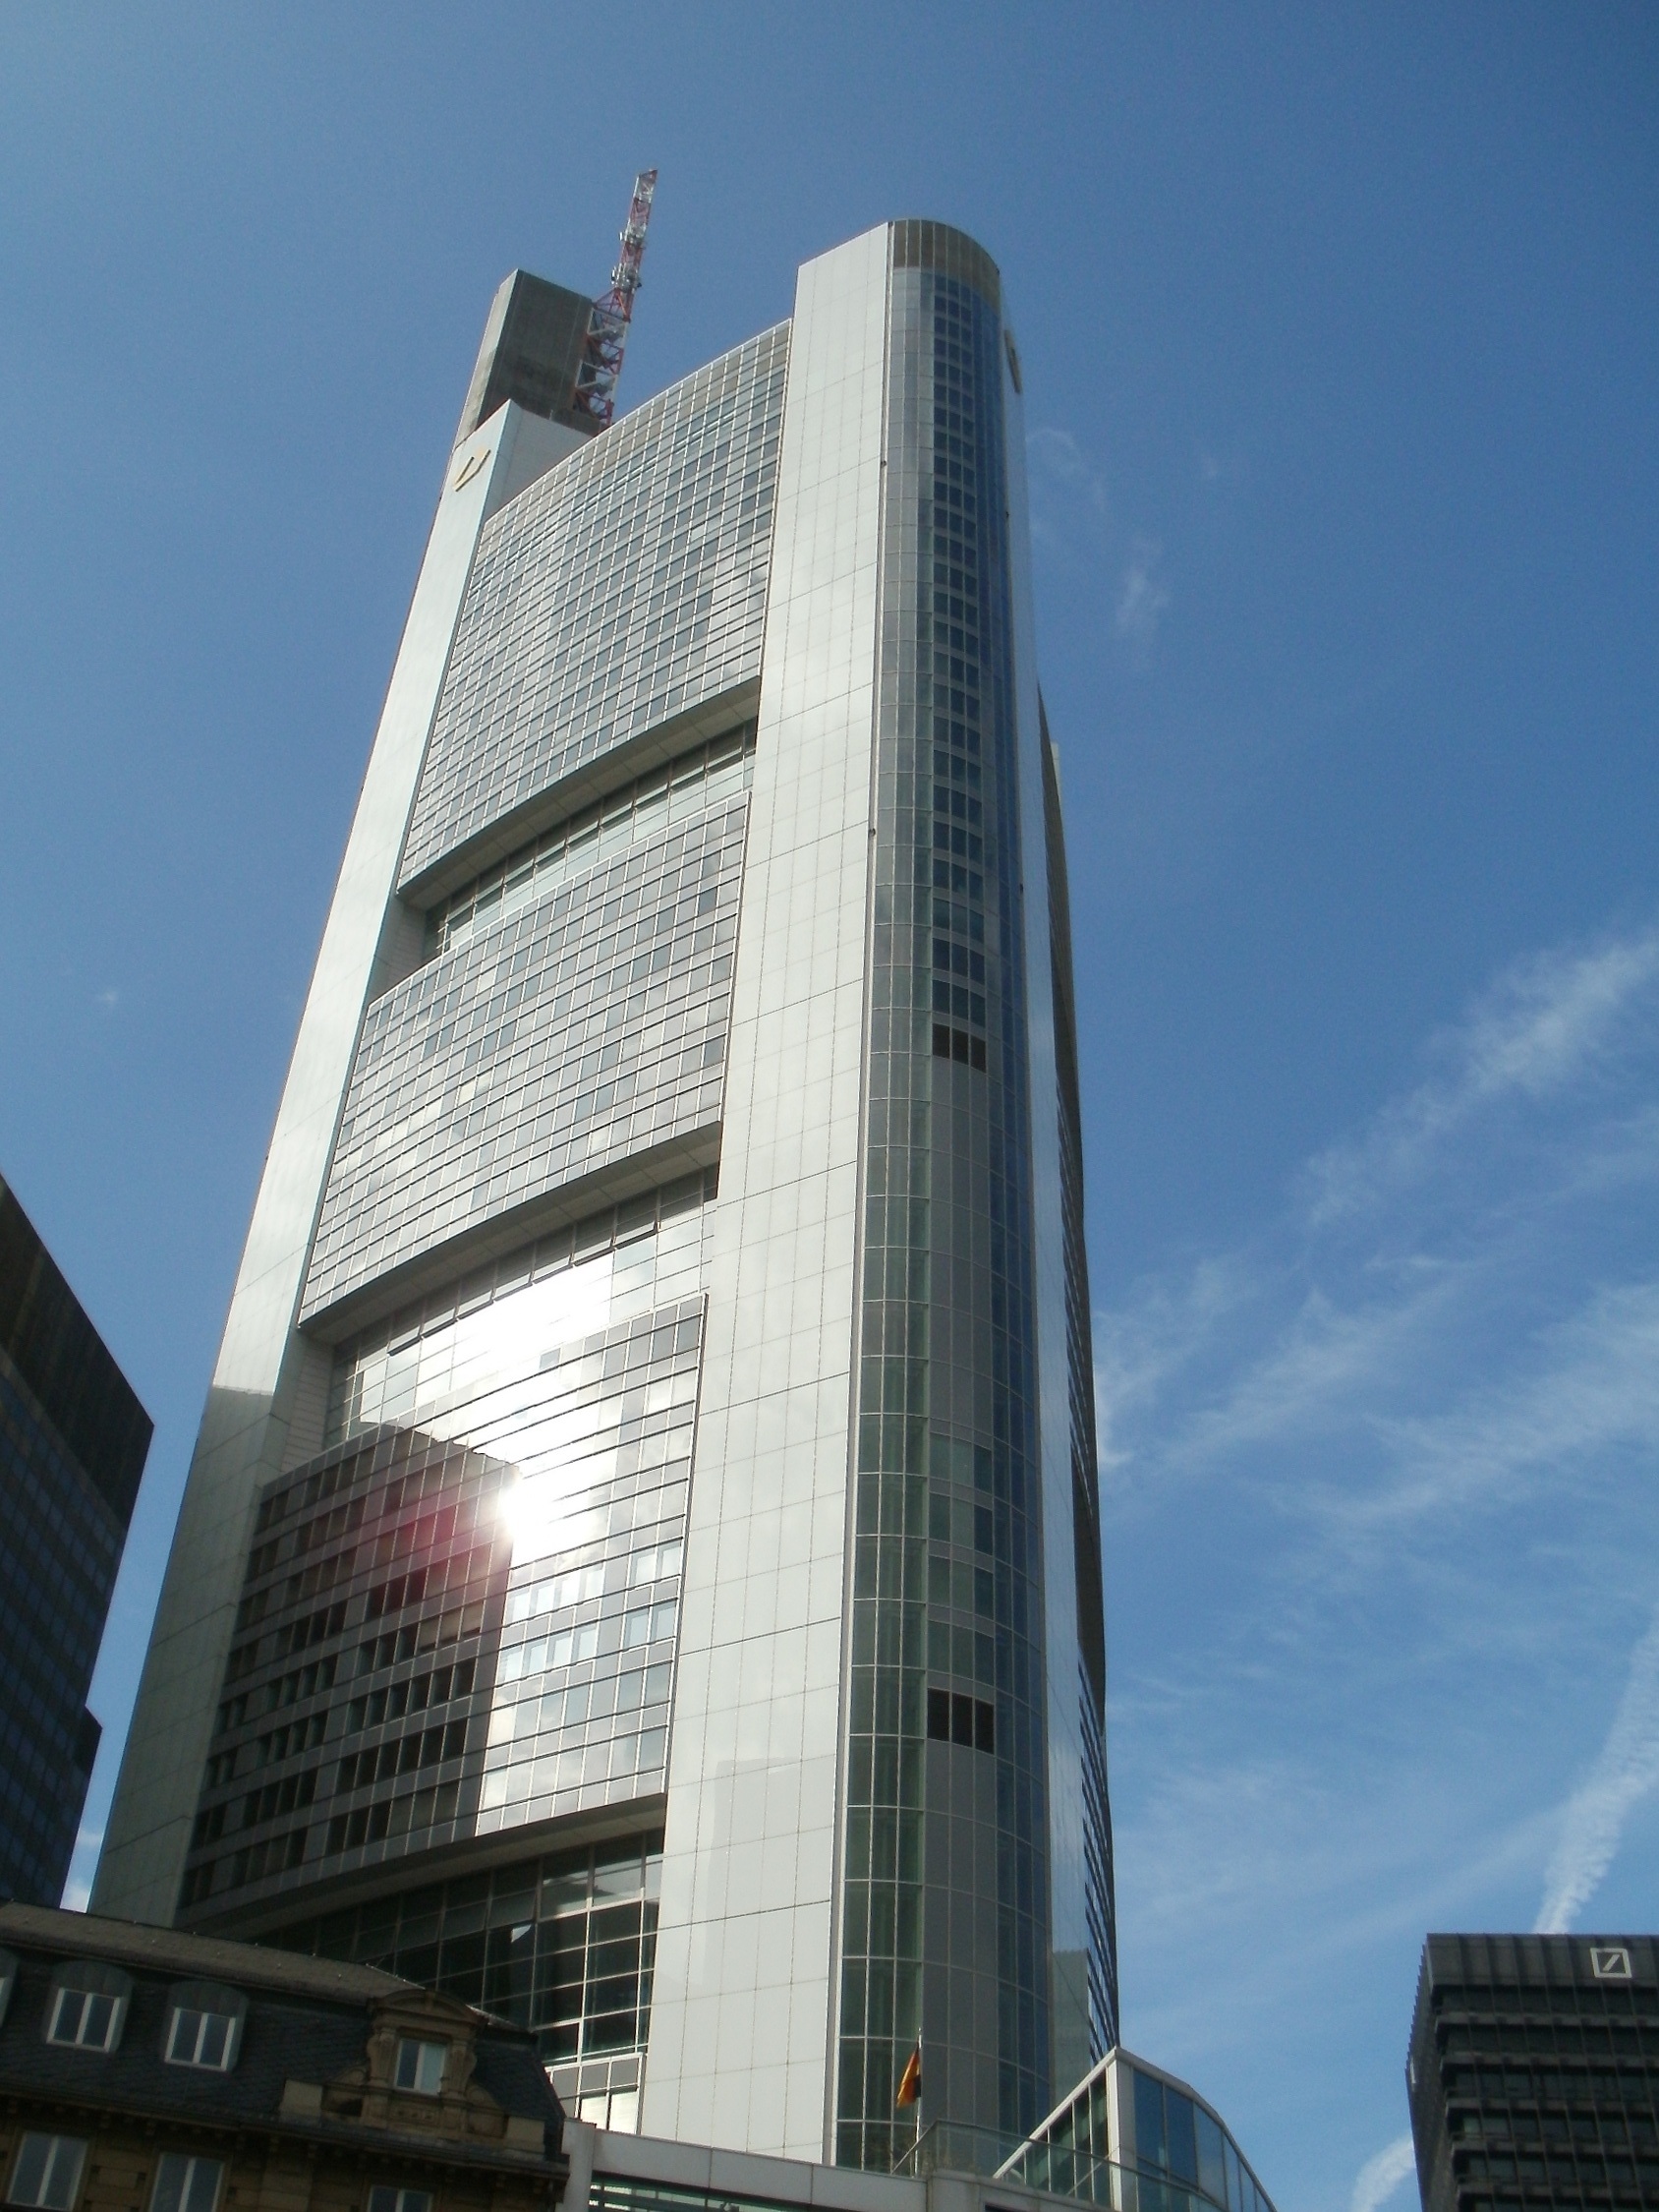
architecture, building, city, skyscraper, downtown, tower, landmark, facade, business, modern, tower block, germany, frankfurt, financial, metropolis, condominium, commerzbank, metropolitan area